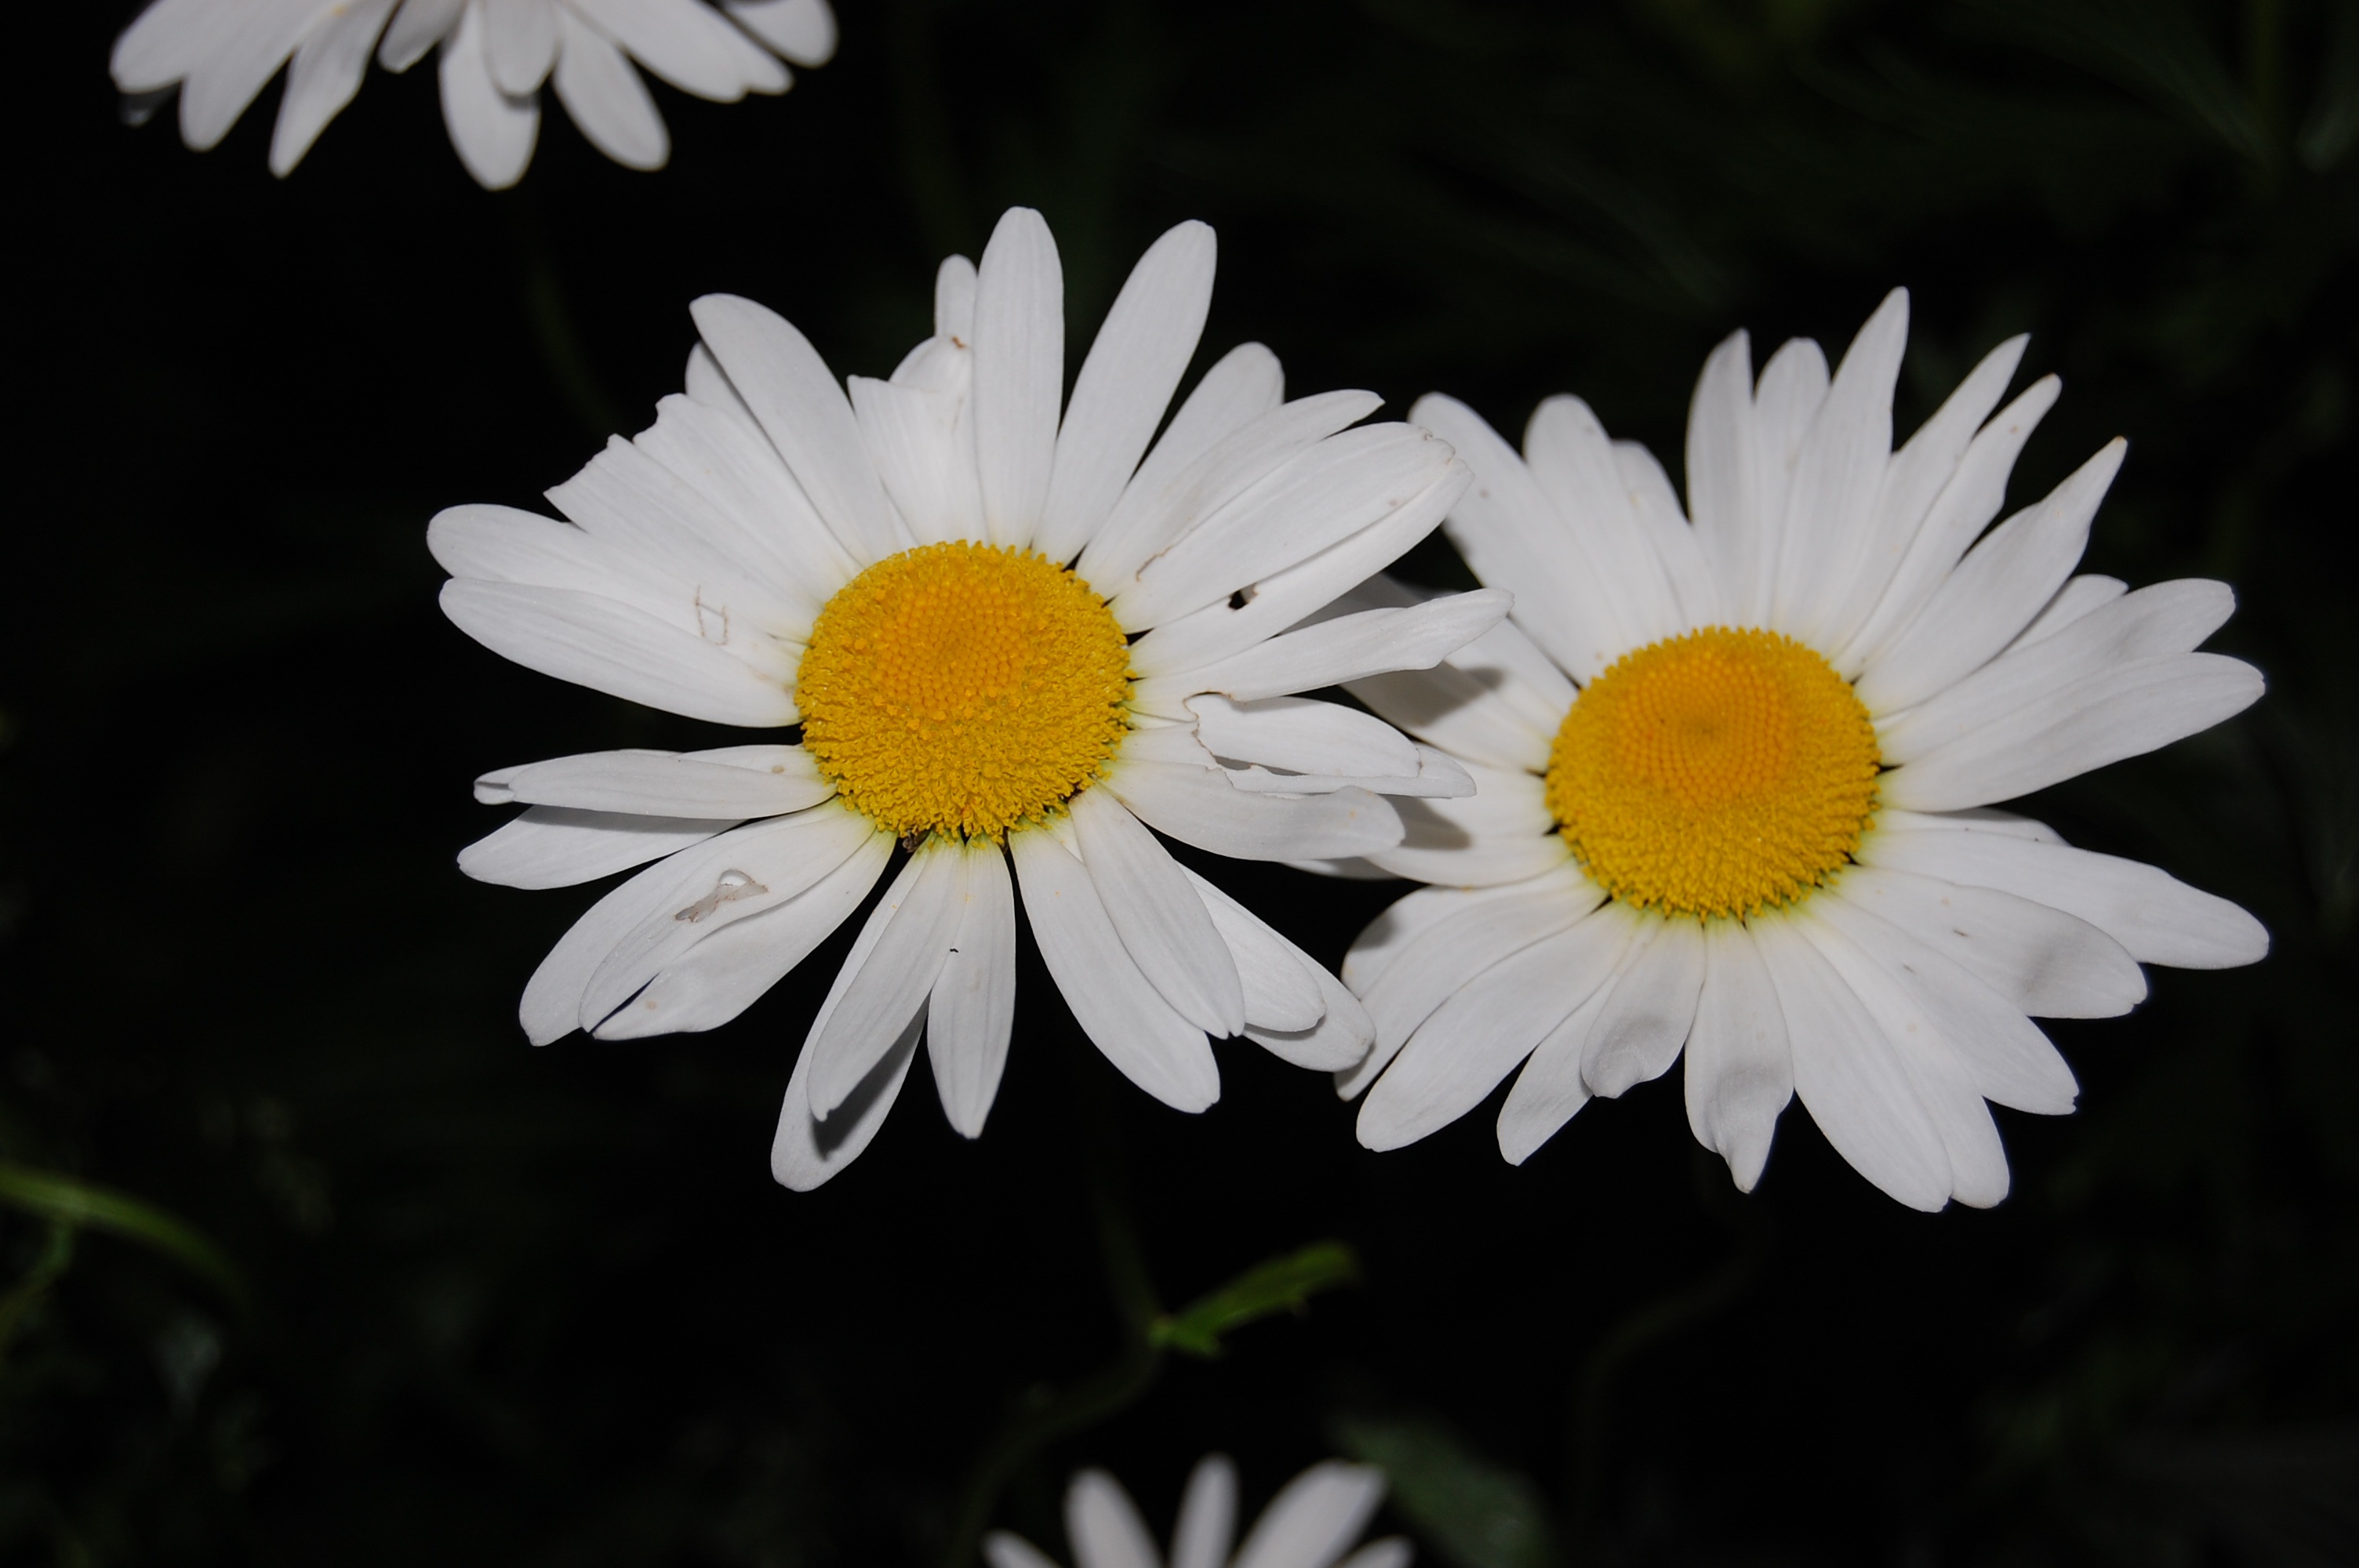
blossom, plant, white, flower, petal, daisy, spring, botany, flora, white flower, flower background, macro photography, flowering plant, daisy family, oxeye daisy, plant stem, land plant, chamaemelum nobile, marguerite daisy, chrysanths